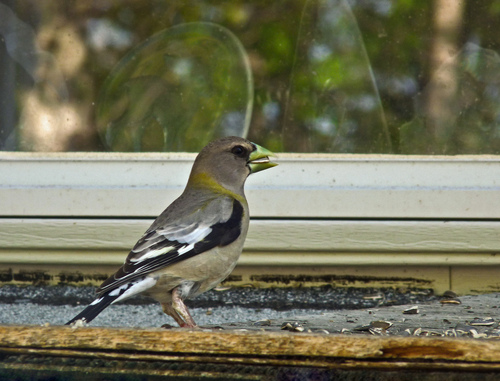
the bird has a small bill that is green and a yellow throat.
this bird is small, but has a head way bigger than its brown body and attached to it is a thick yellow beak and large talons.
this bird has a gray belly and breast with black primaries and short pointy bill.
bird with green beak that is sharp and pointed, brown tarsus and feet, gray crown, throat, breast, belly and abdomen
this bird has a speckled belly and breast with a short pointy bill.
this gray bird has a yellow nape and white breast with black wing primaries and white secondaries.
this bird has green bill, grey face and throat, green nape, and white and black secondaries.
this bird has a large, greenish beak, yellow nape, black wings and tail, with gray covering the rest of its body.
this bird has a pointed green bill, with a brown breast and belly.
this bird has wings that are both black and white, and a greenish yellow band around it's throat.
Species: Evening Grosbeak